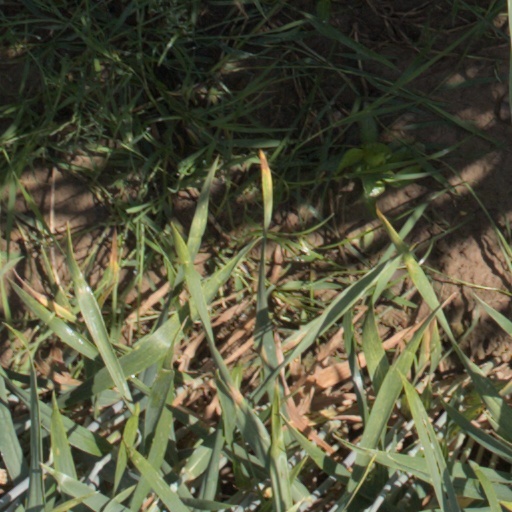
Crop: wheat